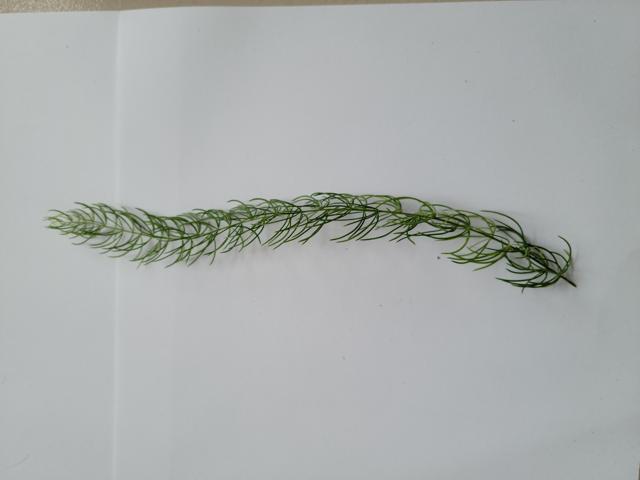
Plant: shotomuli